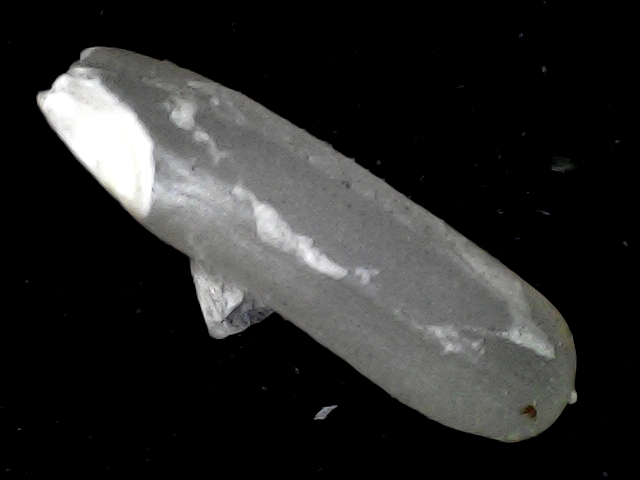
Rice variety: BD87